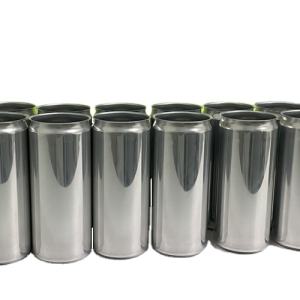
Label: metal